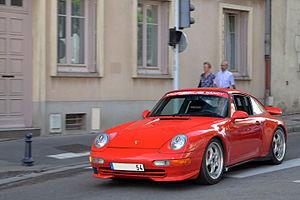
La Porsche 911 (993) est la quatrième génération de Porsche 911, sportive de prestige développée par le constructeur allemand Porsche. Dernière version de la série 911 à posséder le moteur boxer dans sa configuration d'origine, c'est-à-dire avec un refroidissement à air, le six-cylindres à plat connaîtra de nombreuses évolutions. Il sera par ailleurs désormais associé à une boîte de vitesses à six rapports. De nombreux perfectionnements électroniques apparaissent également, aussi bien en ce qui concerne la gestion du moteur que les aides à la sécurité active.